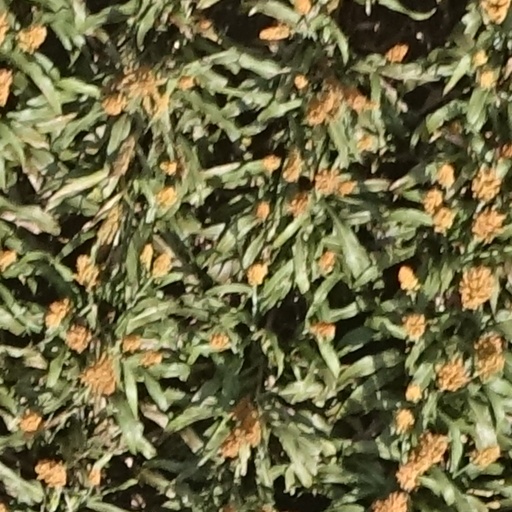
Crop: sorghum